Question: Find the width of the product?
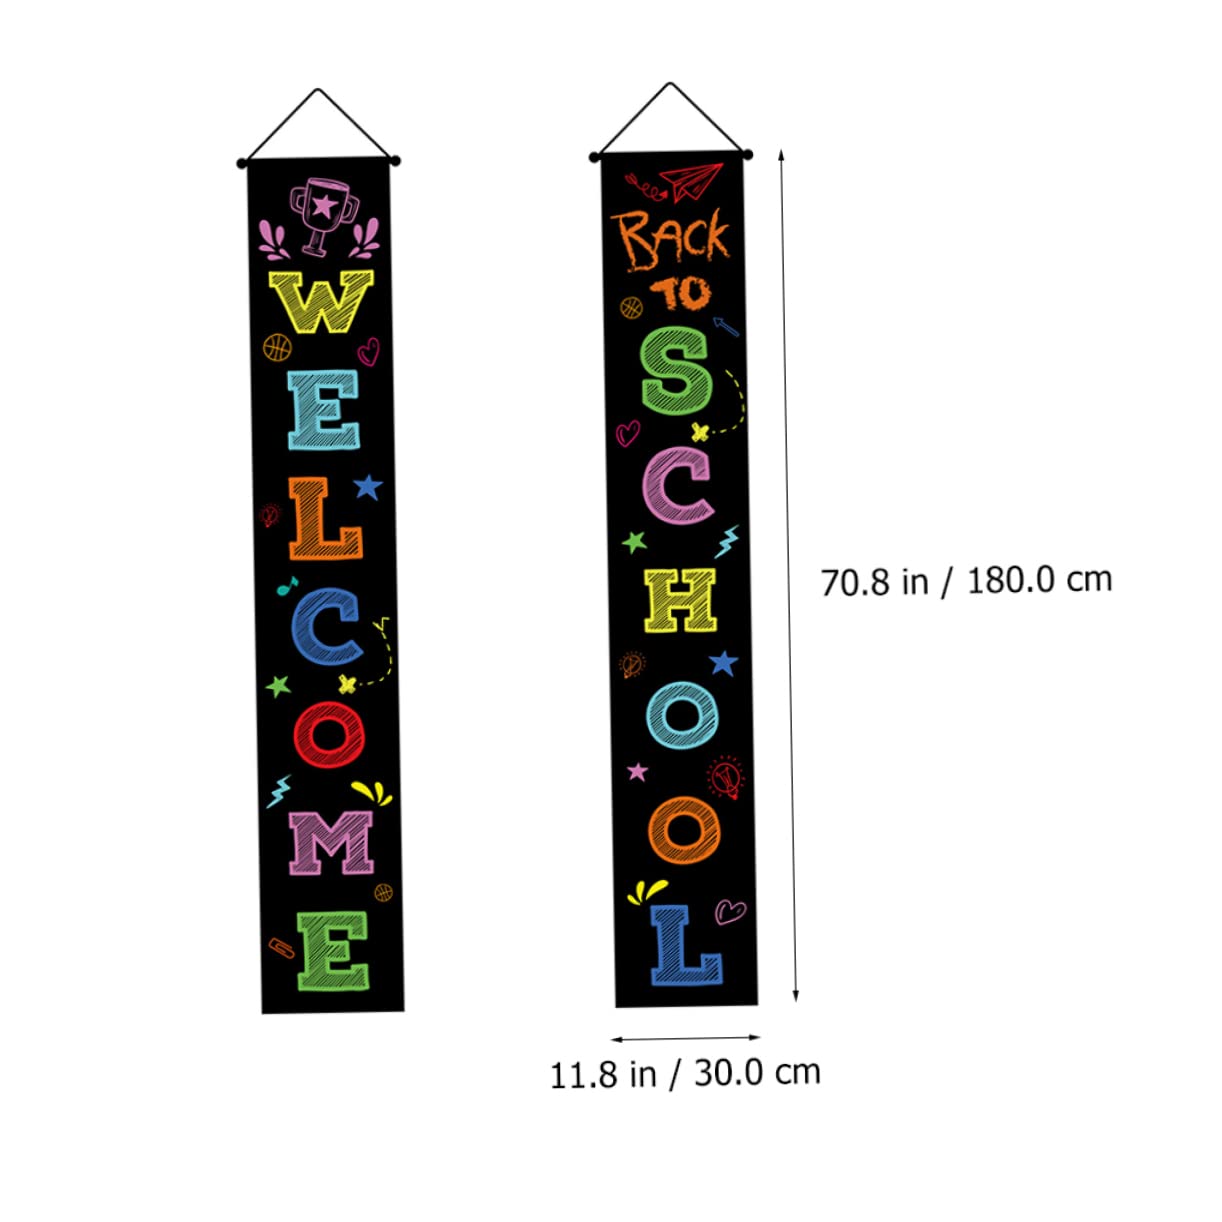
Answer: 11.8 inch